List of Bowling Green State University buildings

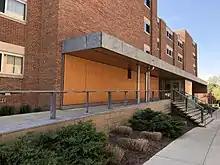
McDonald Hall

Built as a women's Residence Hall in 1962, it was named after former university president Ralph W. McDonald and his wife Athleen T, McDonald. The hall is the namesake of early webcomic Mac Hall from when its artist Ian McConville was living there. As of 2019, the hall operates as a Co-Ed residence hall.